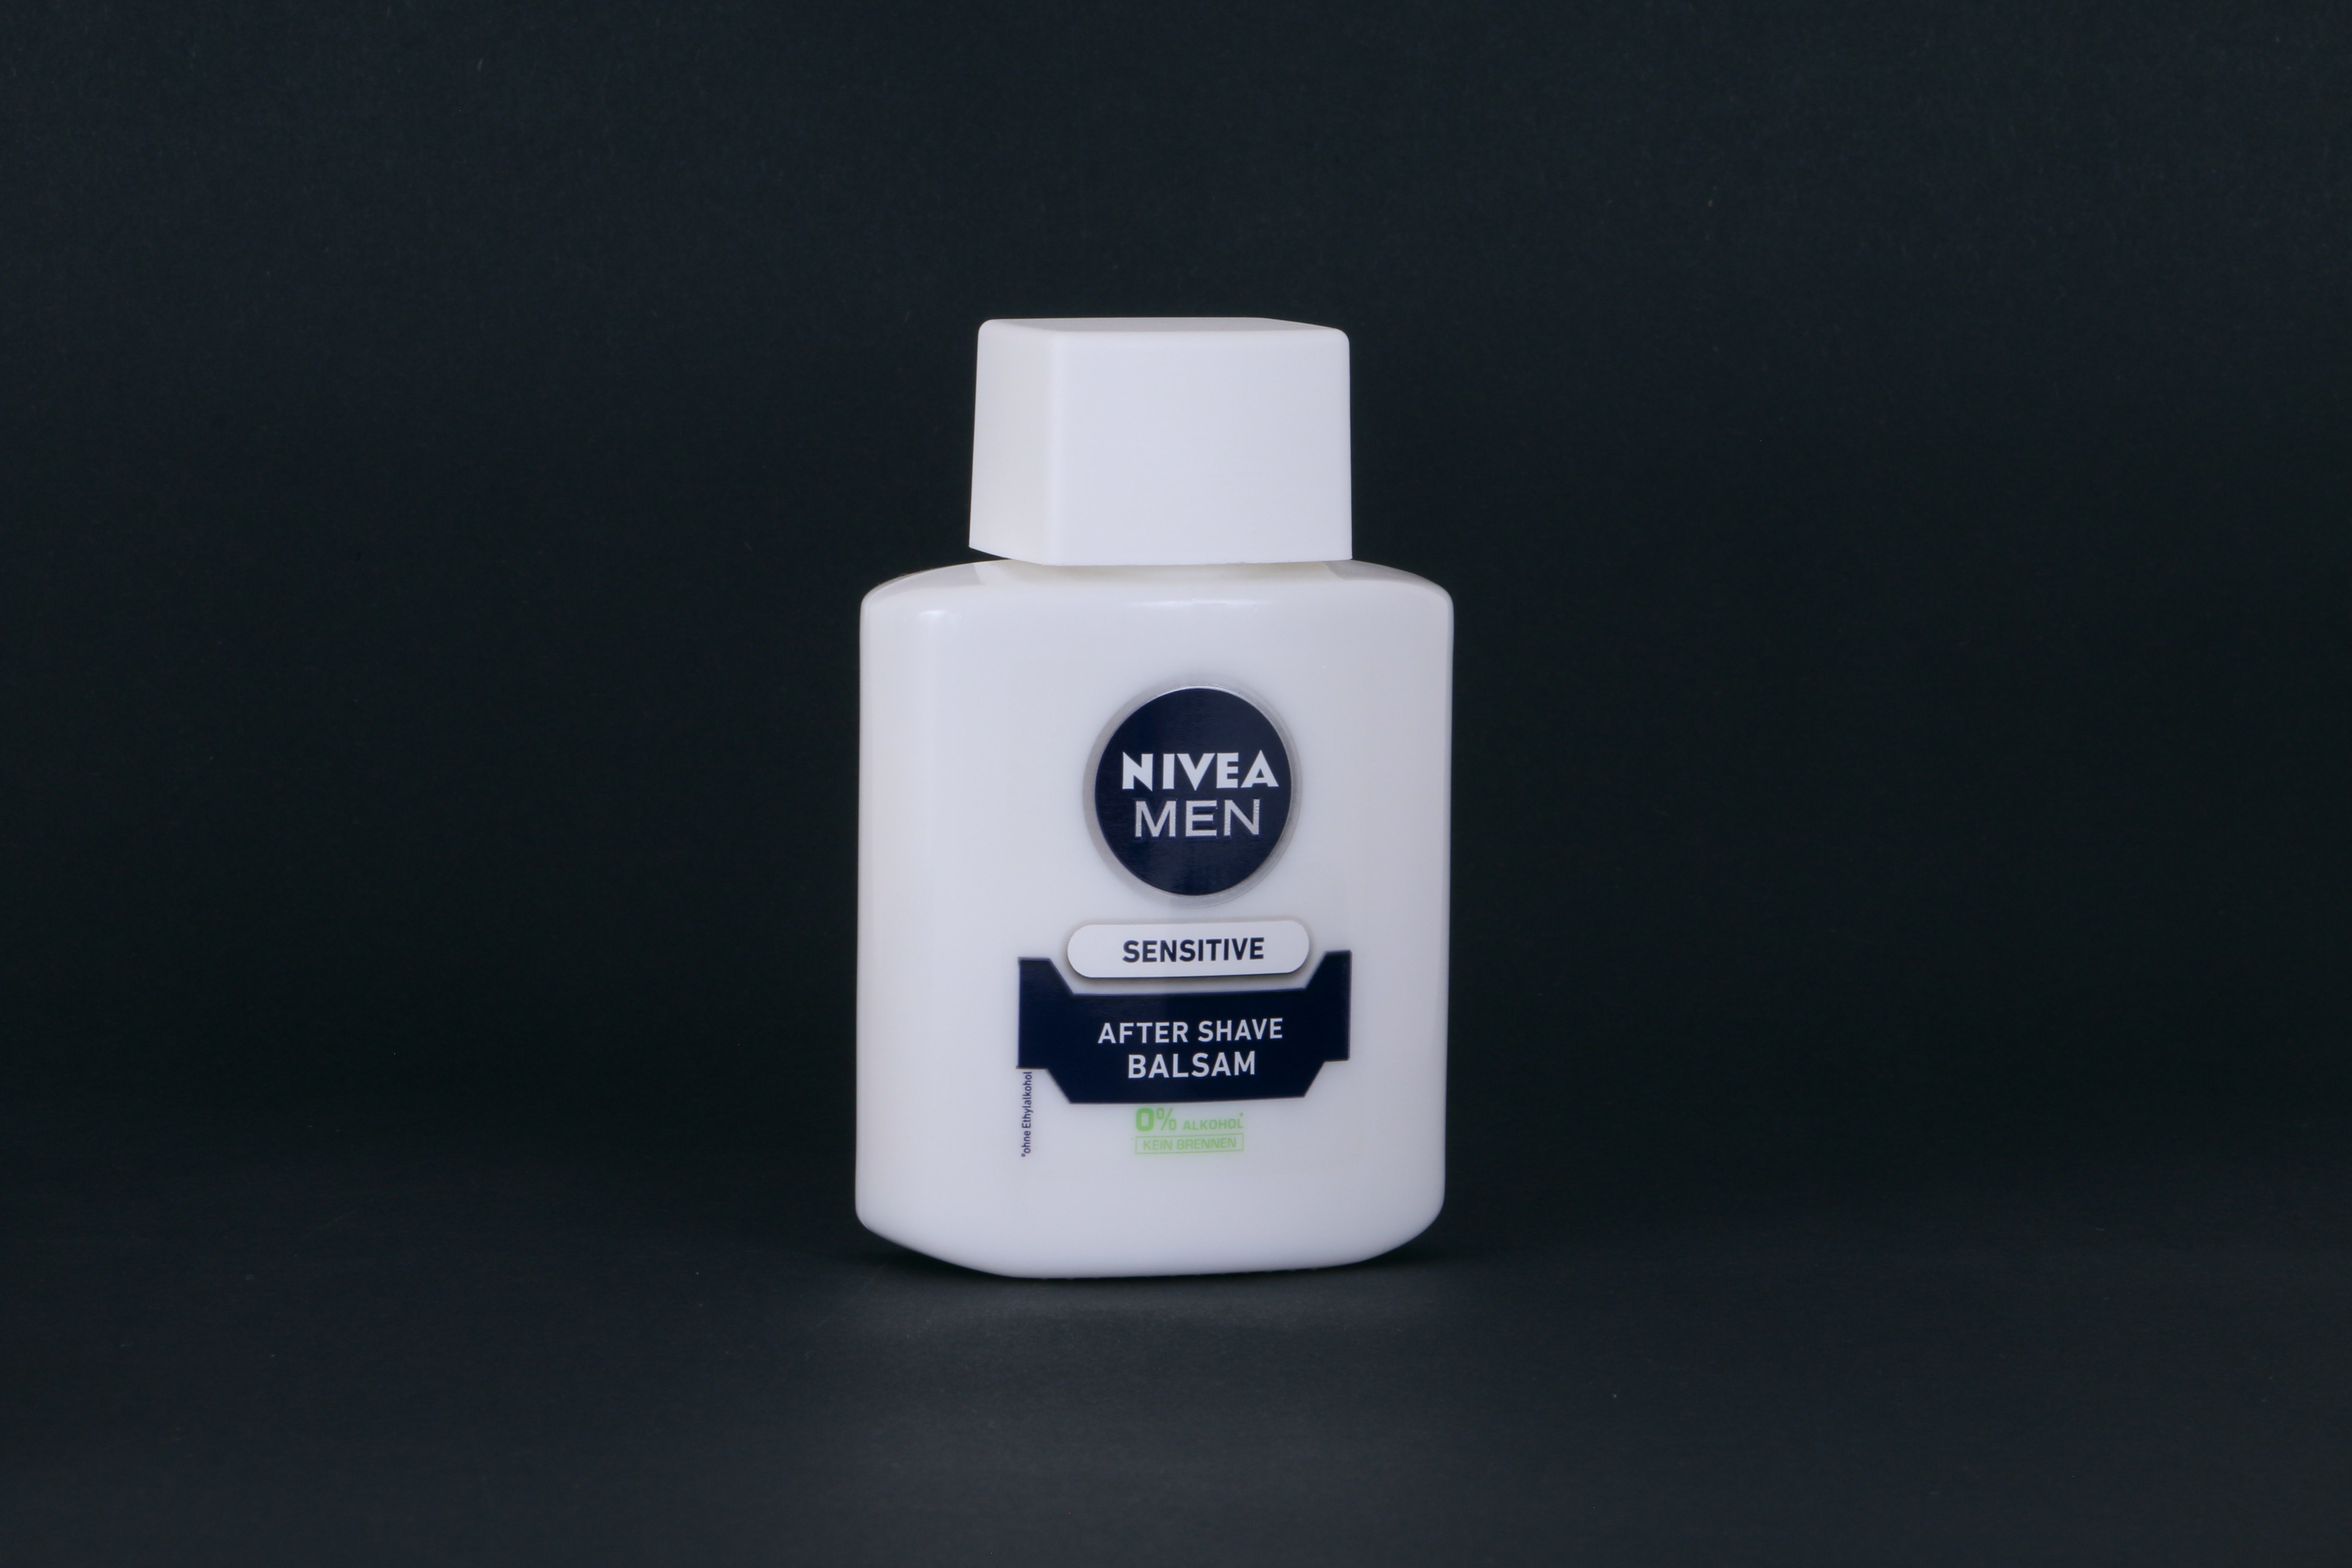
hand, care, bottle, product, skin, balm, hygiene, lotion, skin care, nivea, after shave